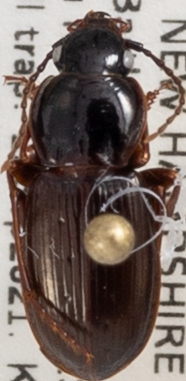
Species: Pterostichus pensylvanicus
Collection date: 2021-09-22
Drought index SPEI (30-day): -1.01
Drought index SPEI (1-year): -0.8
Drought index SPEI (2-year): -0.54